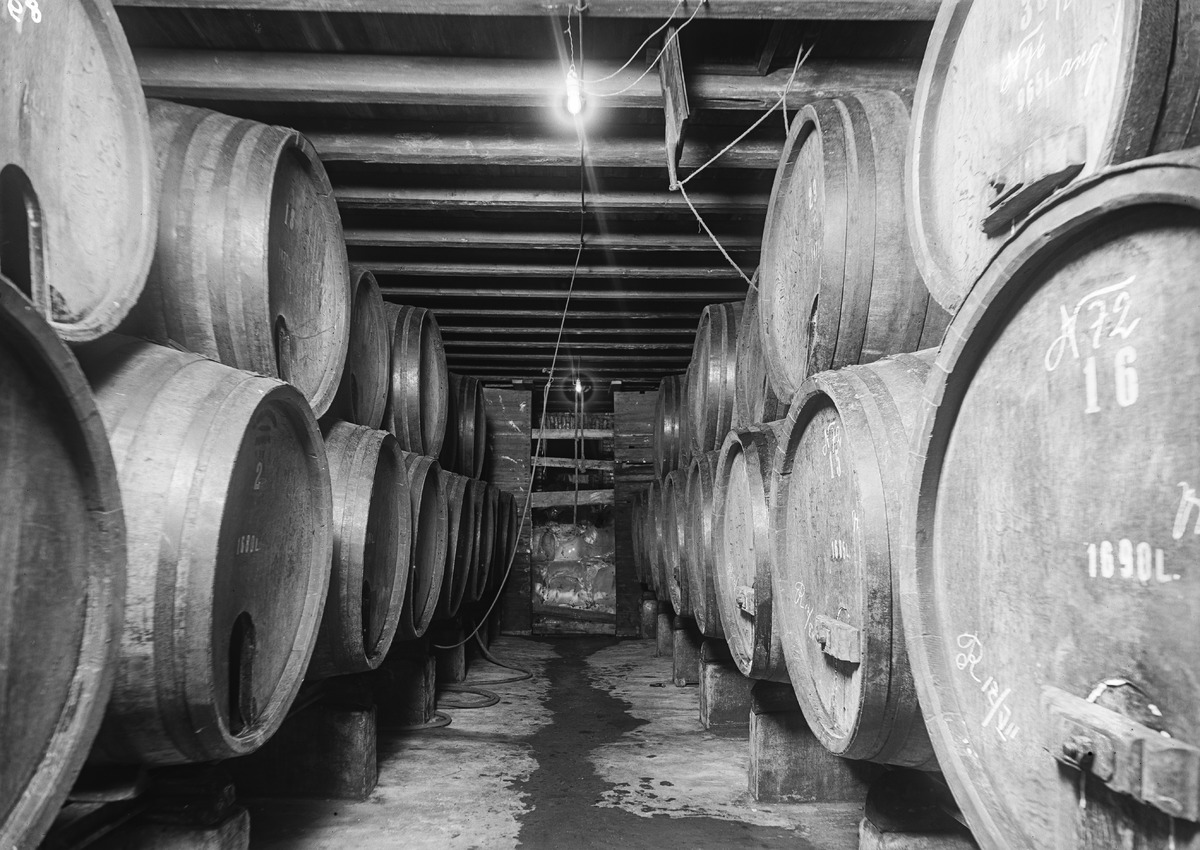
Toppilan Mallasjuomatehdas Oy/Ab:n varasto
Warehouse at Toppilan Mallasjuomatehdas Oy/Ab
sisällön kuvaus: Toppilan Mallasjuomatehdas Oy/Ab:n varasto 30.1.1932. content description: Warehouse at Toppilan Mallasjuomatehdas Oy/Ab on January 30, 1932.
Vuosi: 1932
Paikka: Suomi, Oulu, Suomi, Pohjois-Pohjanmaa, Oulu
Aiheet: sisäkuva; tuotanto; tuotantolaitokset; tehtaat; factory; production; warehouse